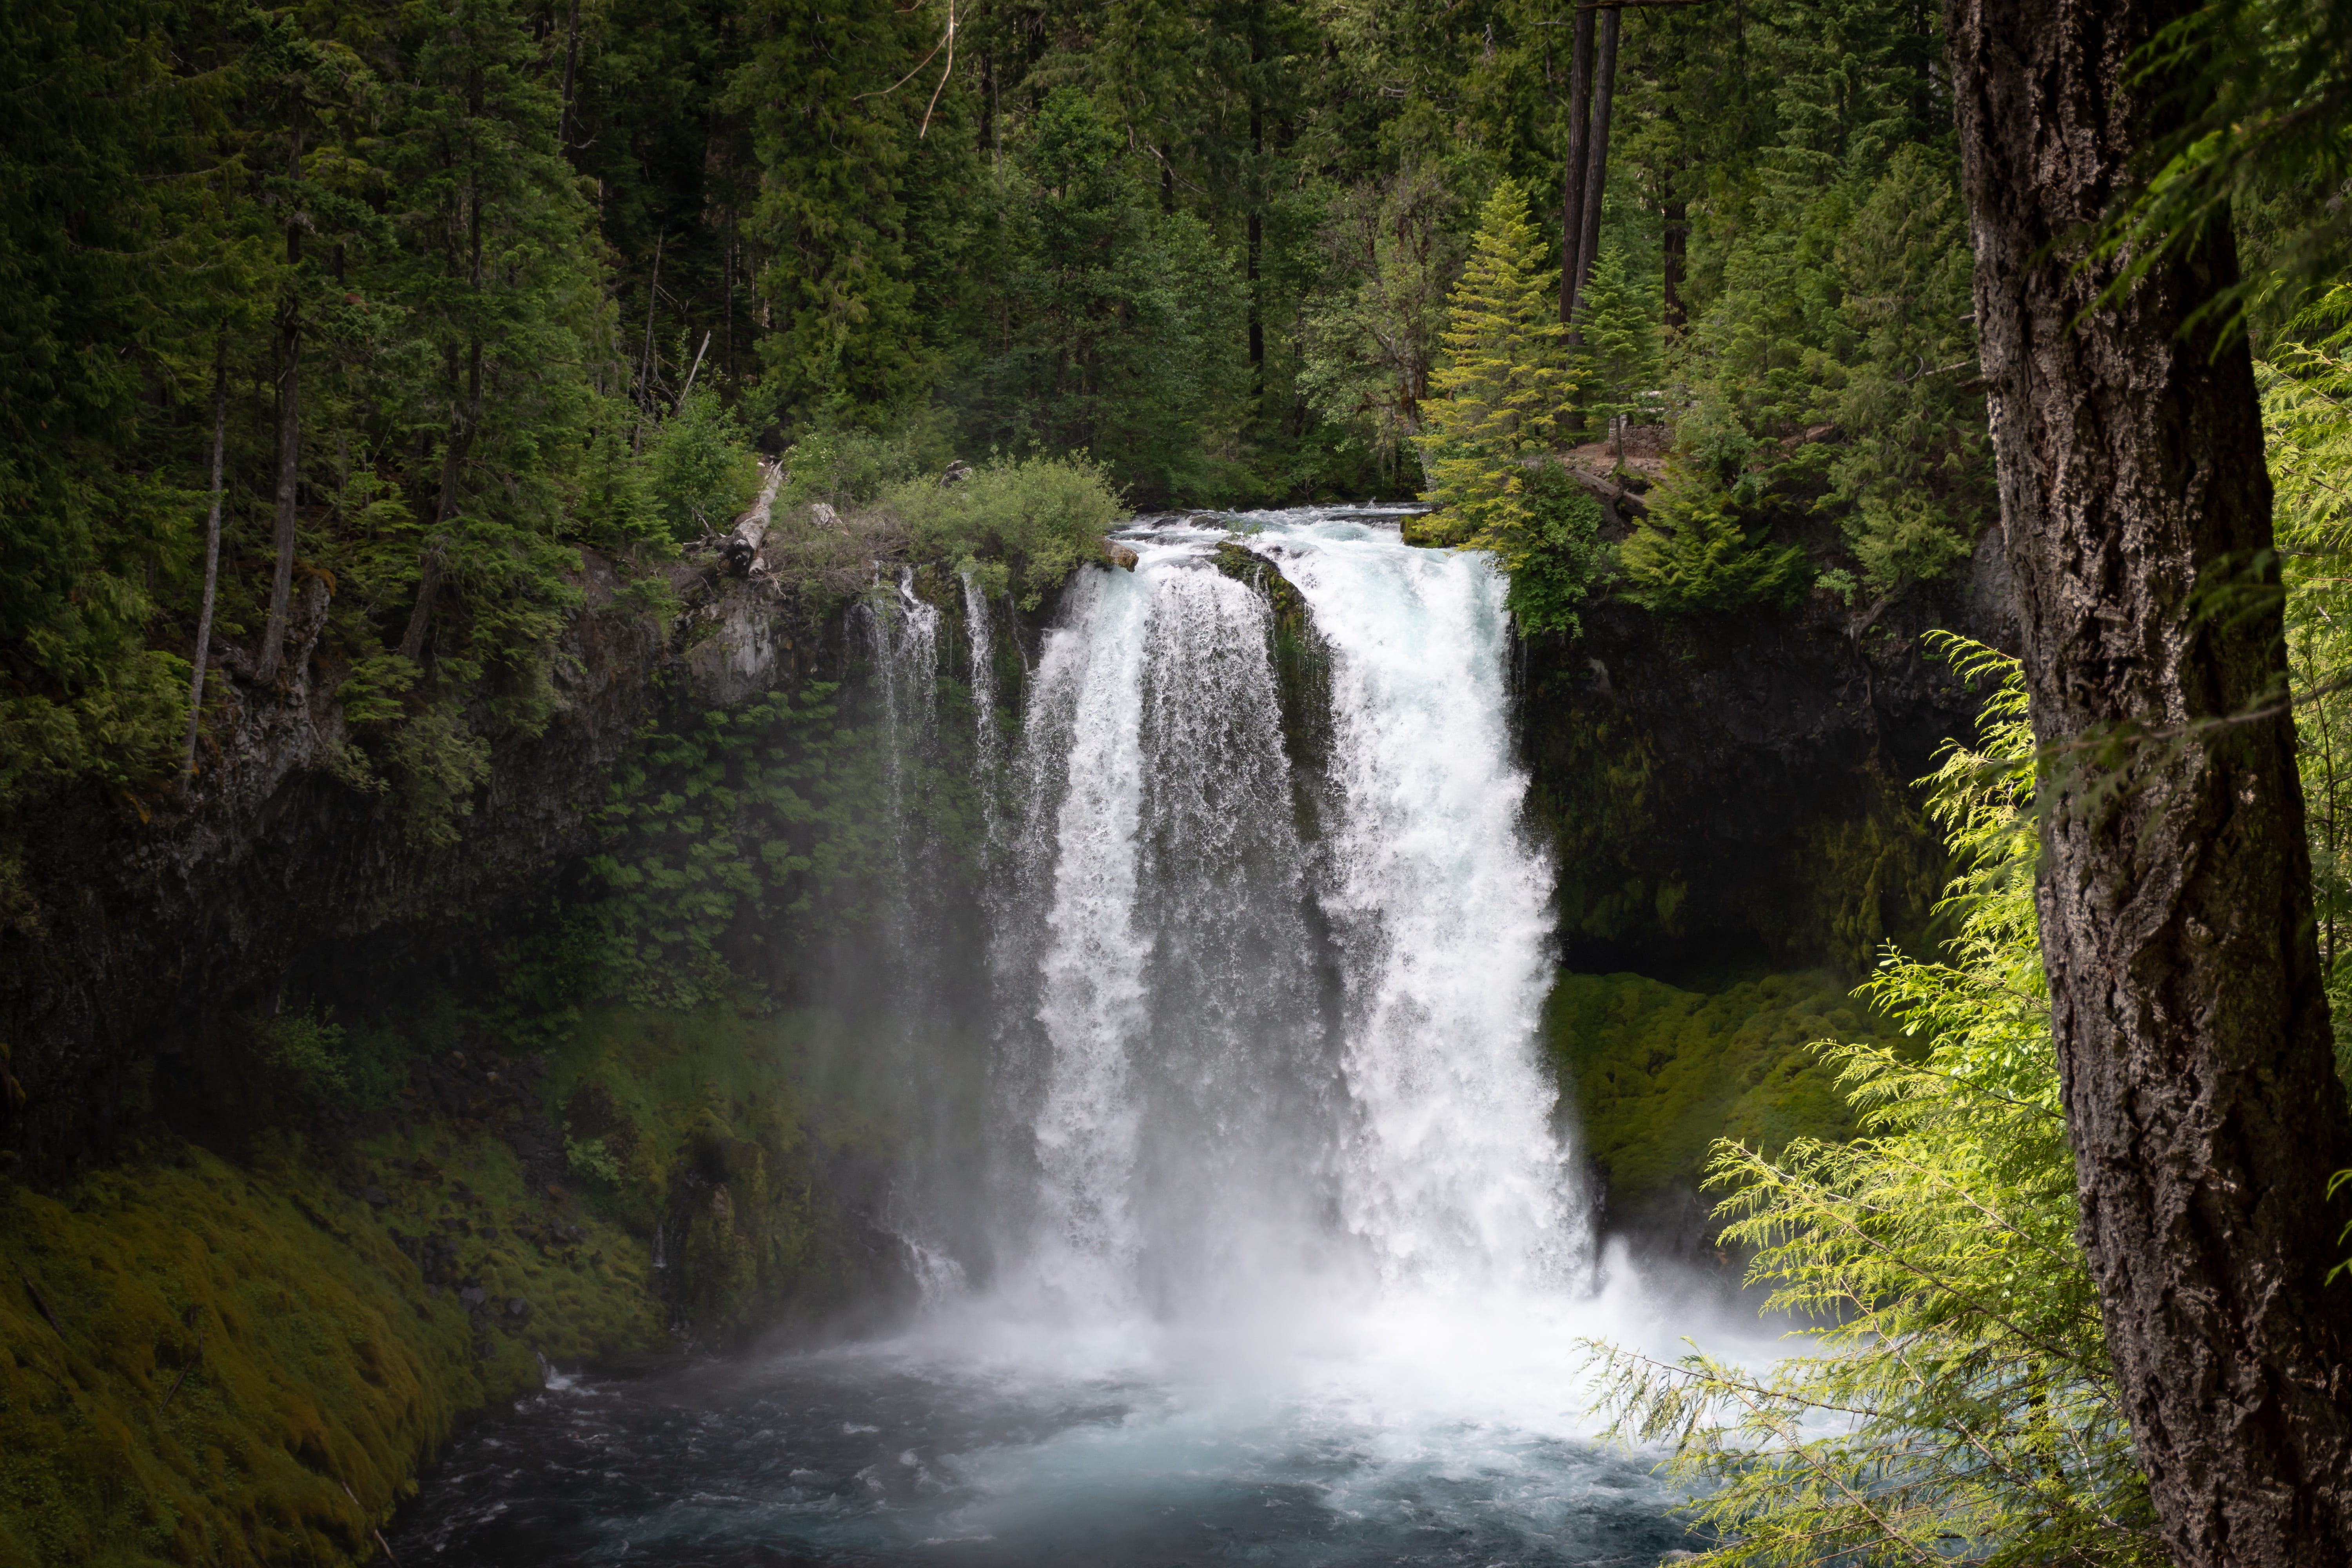
natural, water, plant, water resources, nature, fluvial landforms of streams, natural landscape, waterfall, branch, tree, vegetation, watercourse, spring, chute, riparian zone, landscape, formation, water feature, mountain river, stream, creek, forest, terrestrial plant, temperate broadleaf and mixed forest, rapid, jungle, grass, riparian forest, tropical and subtropical coniferous forests, rock, woodland, old growth forest, valdivian temperate rain forest, wood, non vascular land plant, mineral spring, ravine, moss, trunk, vascular plant, rainforest, art, arroyo, Northern hardwood forest, lake, river